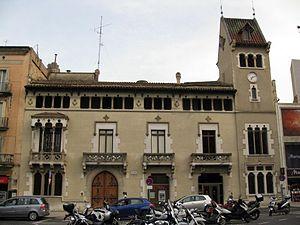
La Costa Brava est le nom donné à la côte catalane sur la mer Méditerranée, située au nord-est de la Catalogne, dans la Province de Gérone. Elle part de Portbou, à côté de la frontière française, et s'étend sur 160 kilomètres et sur les 255 kilomètres du profil déchiqueté de la Costa Brava jusqu’à Blanes, à l’embouchure du fleuve Tordera. Elle est encadrée, au nord, par la côte Vermeille qui en est la continuation géomorphologique et, au sud, par la Costa del Maresme.